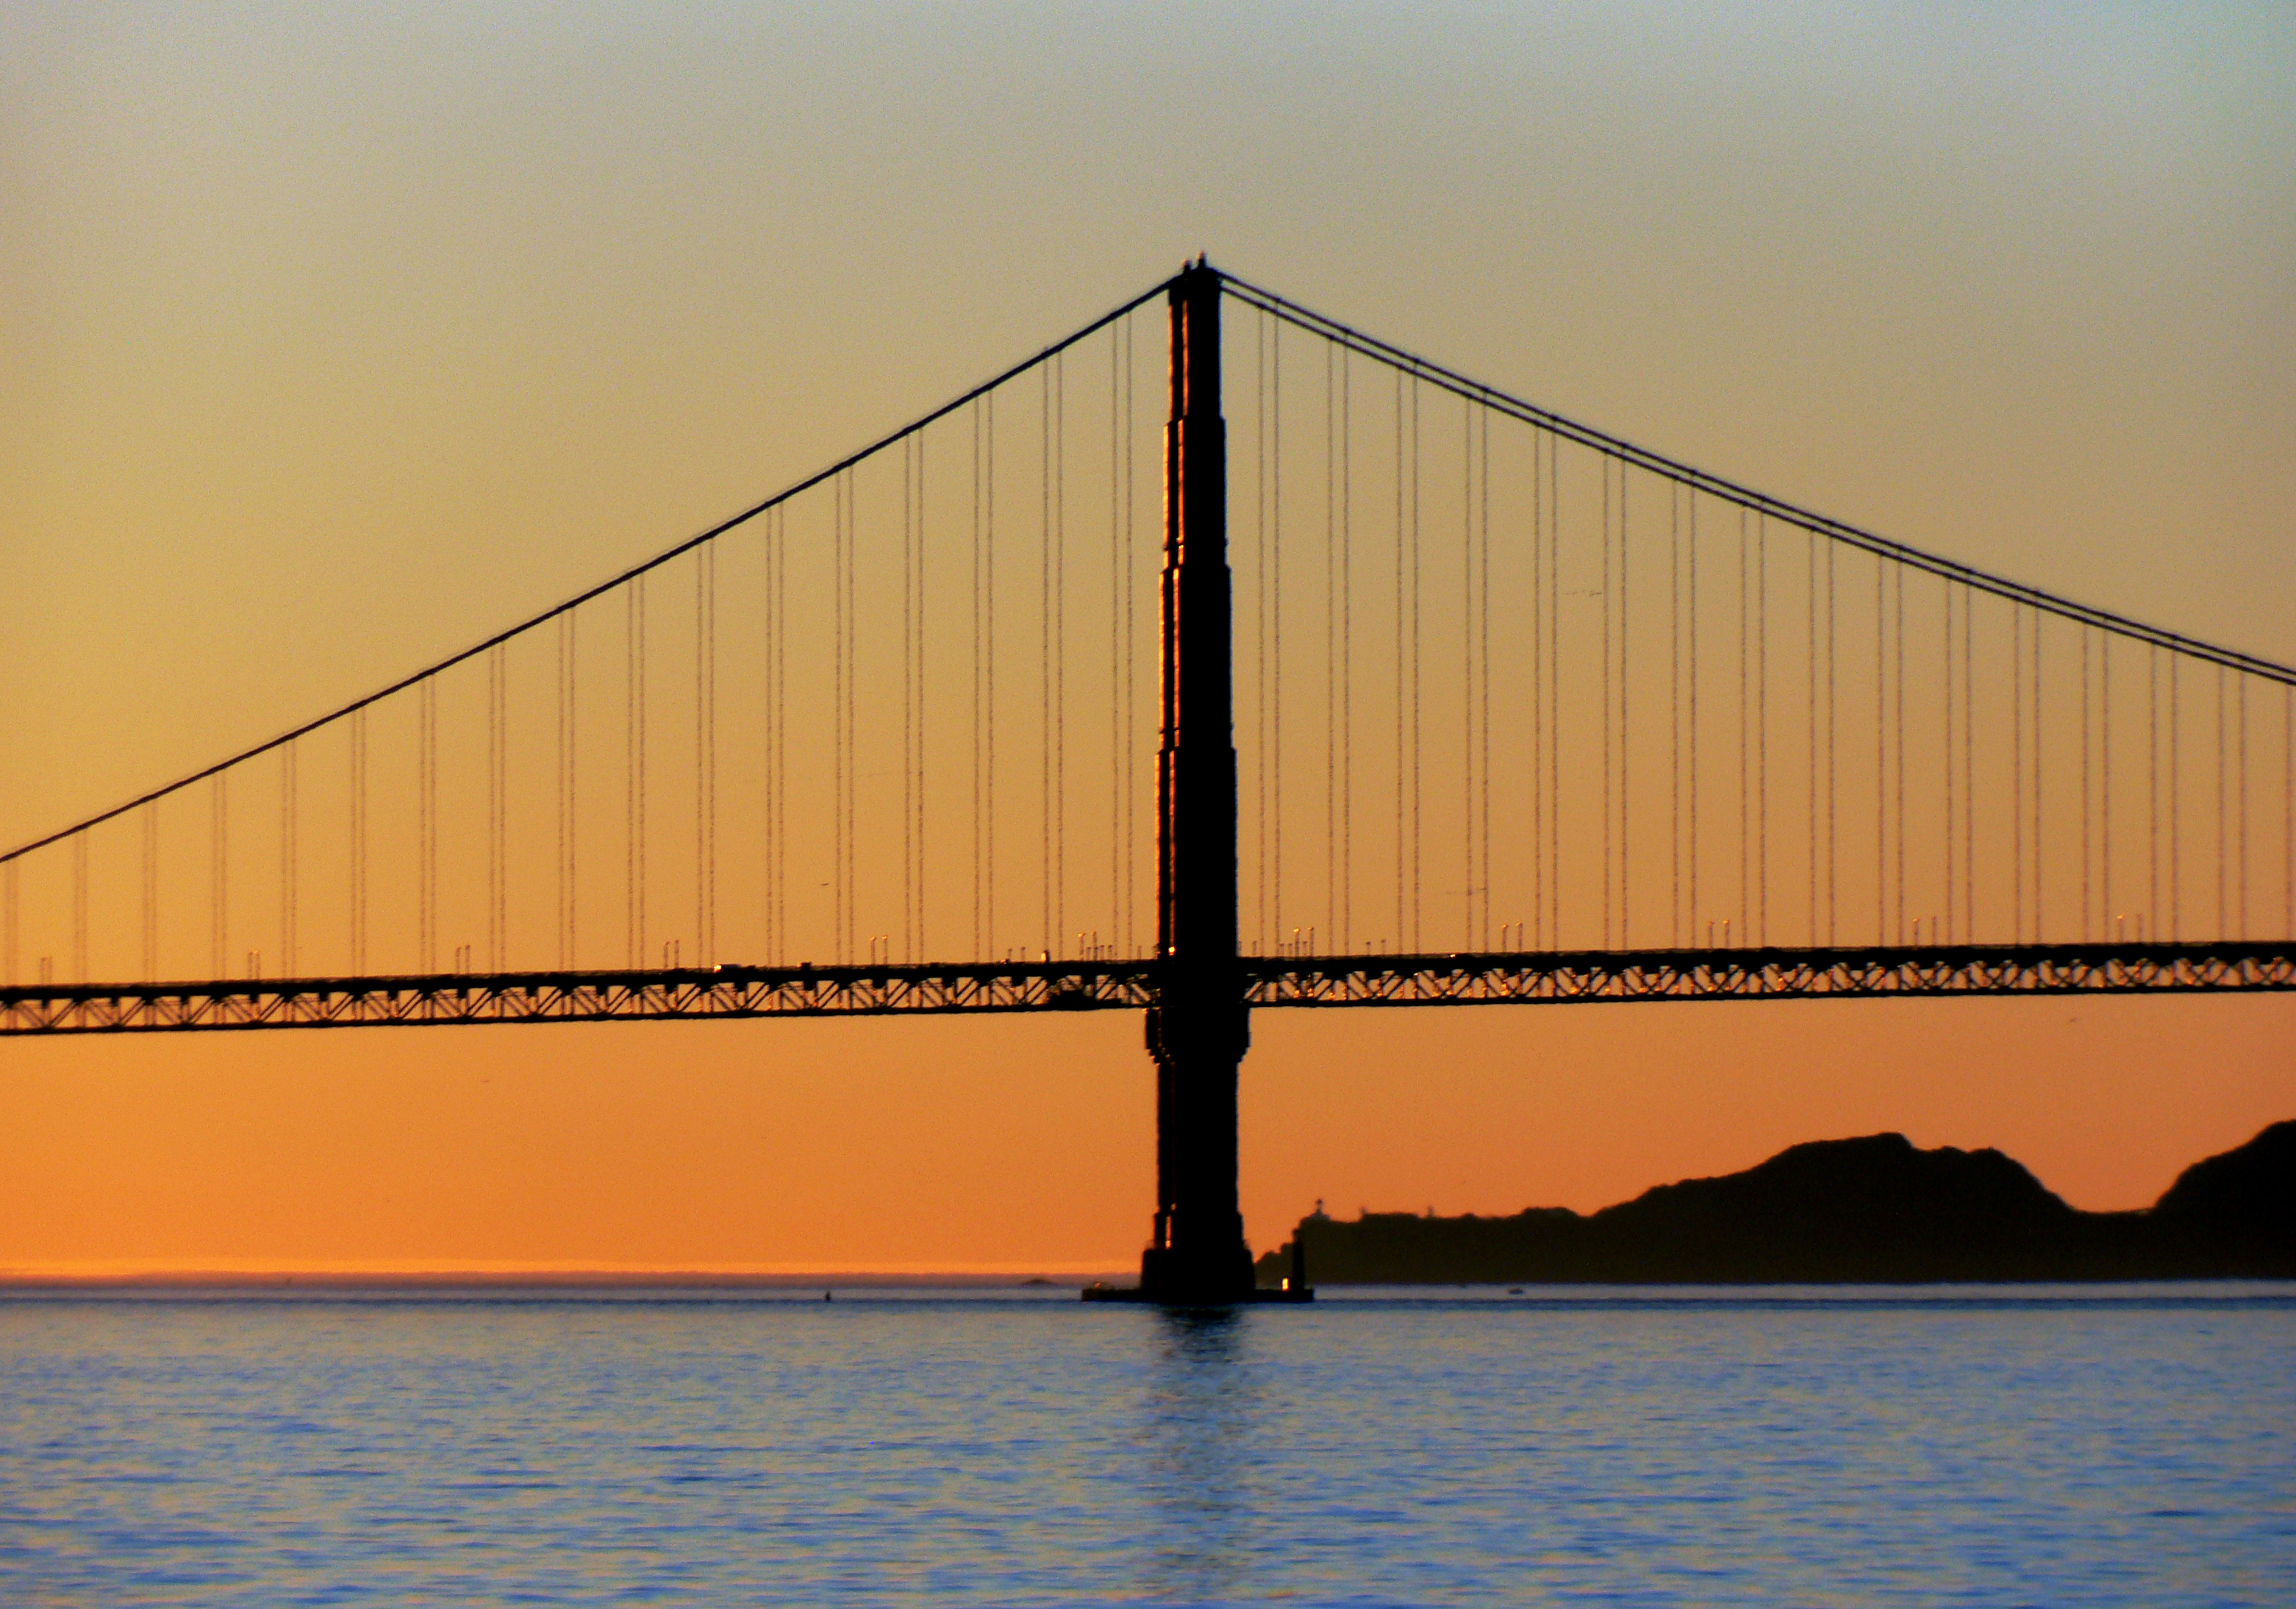
horizon, sunrise, sunset, bridge, dawn, suspension bridge, dusk, evening, line, reflection, publicdomain, sanfrancisco, goldengatebridge, symmetry, cable stayed bridge, nonbuilding structure